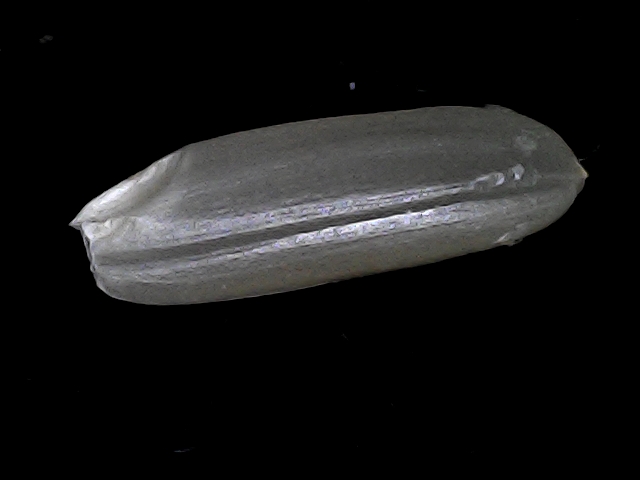
Rice variety: BRRI67